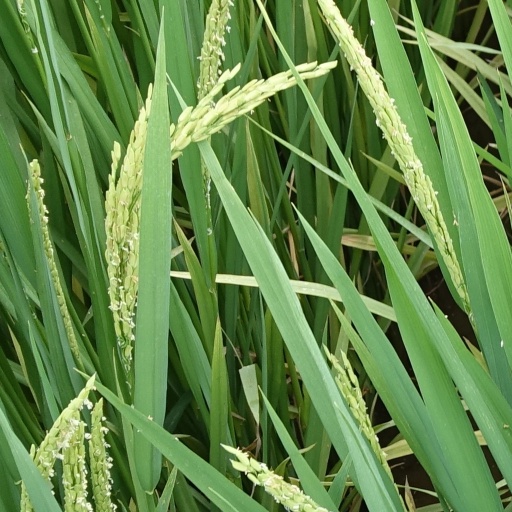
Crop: rice